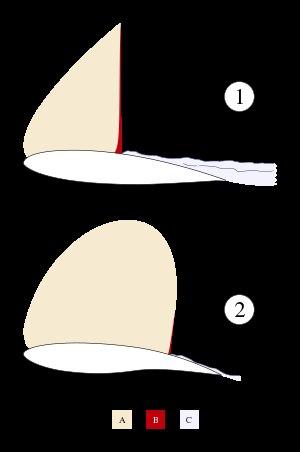
L'écoulement autour d'une aile passe du régime subsonique au régime transsonique lorsqu'apparaît une zone dans laquelle la vitesse locale devient égale à la célérité du son. Le nombre de Mach correspondant, inférieur à 1, s'appelle le Mach critique.